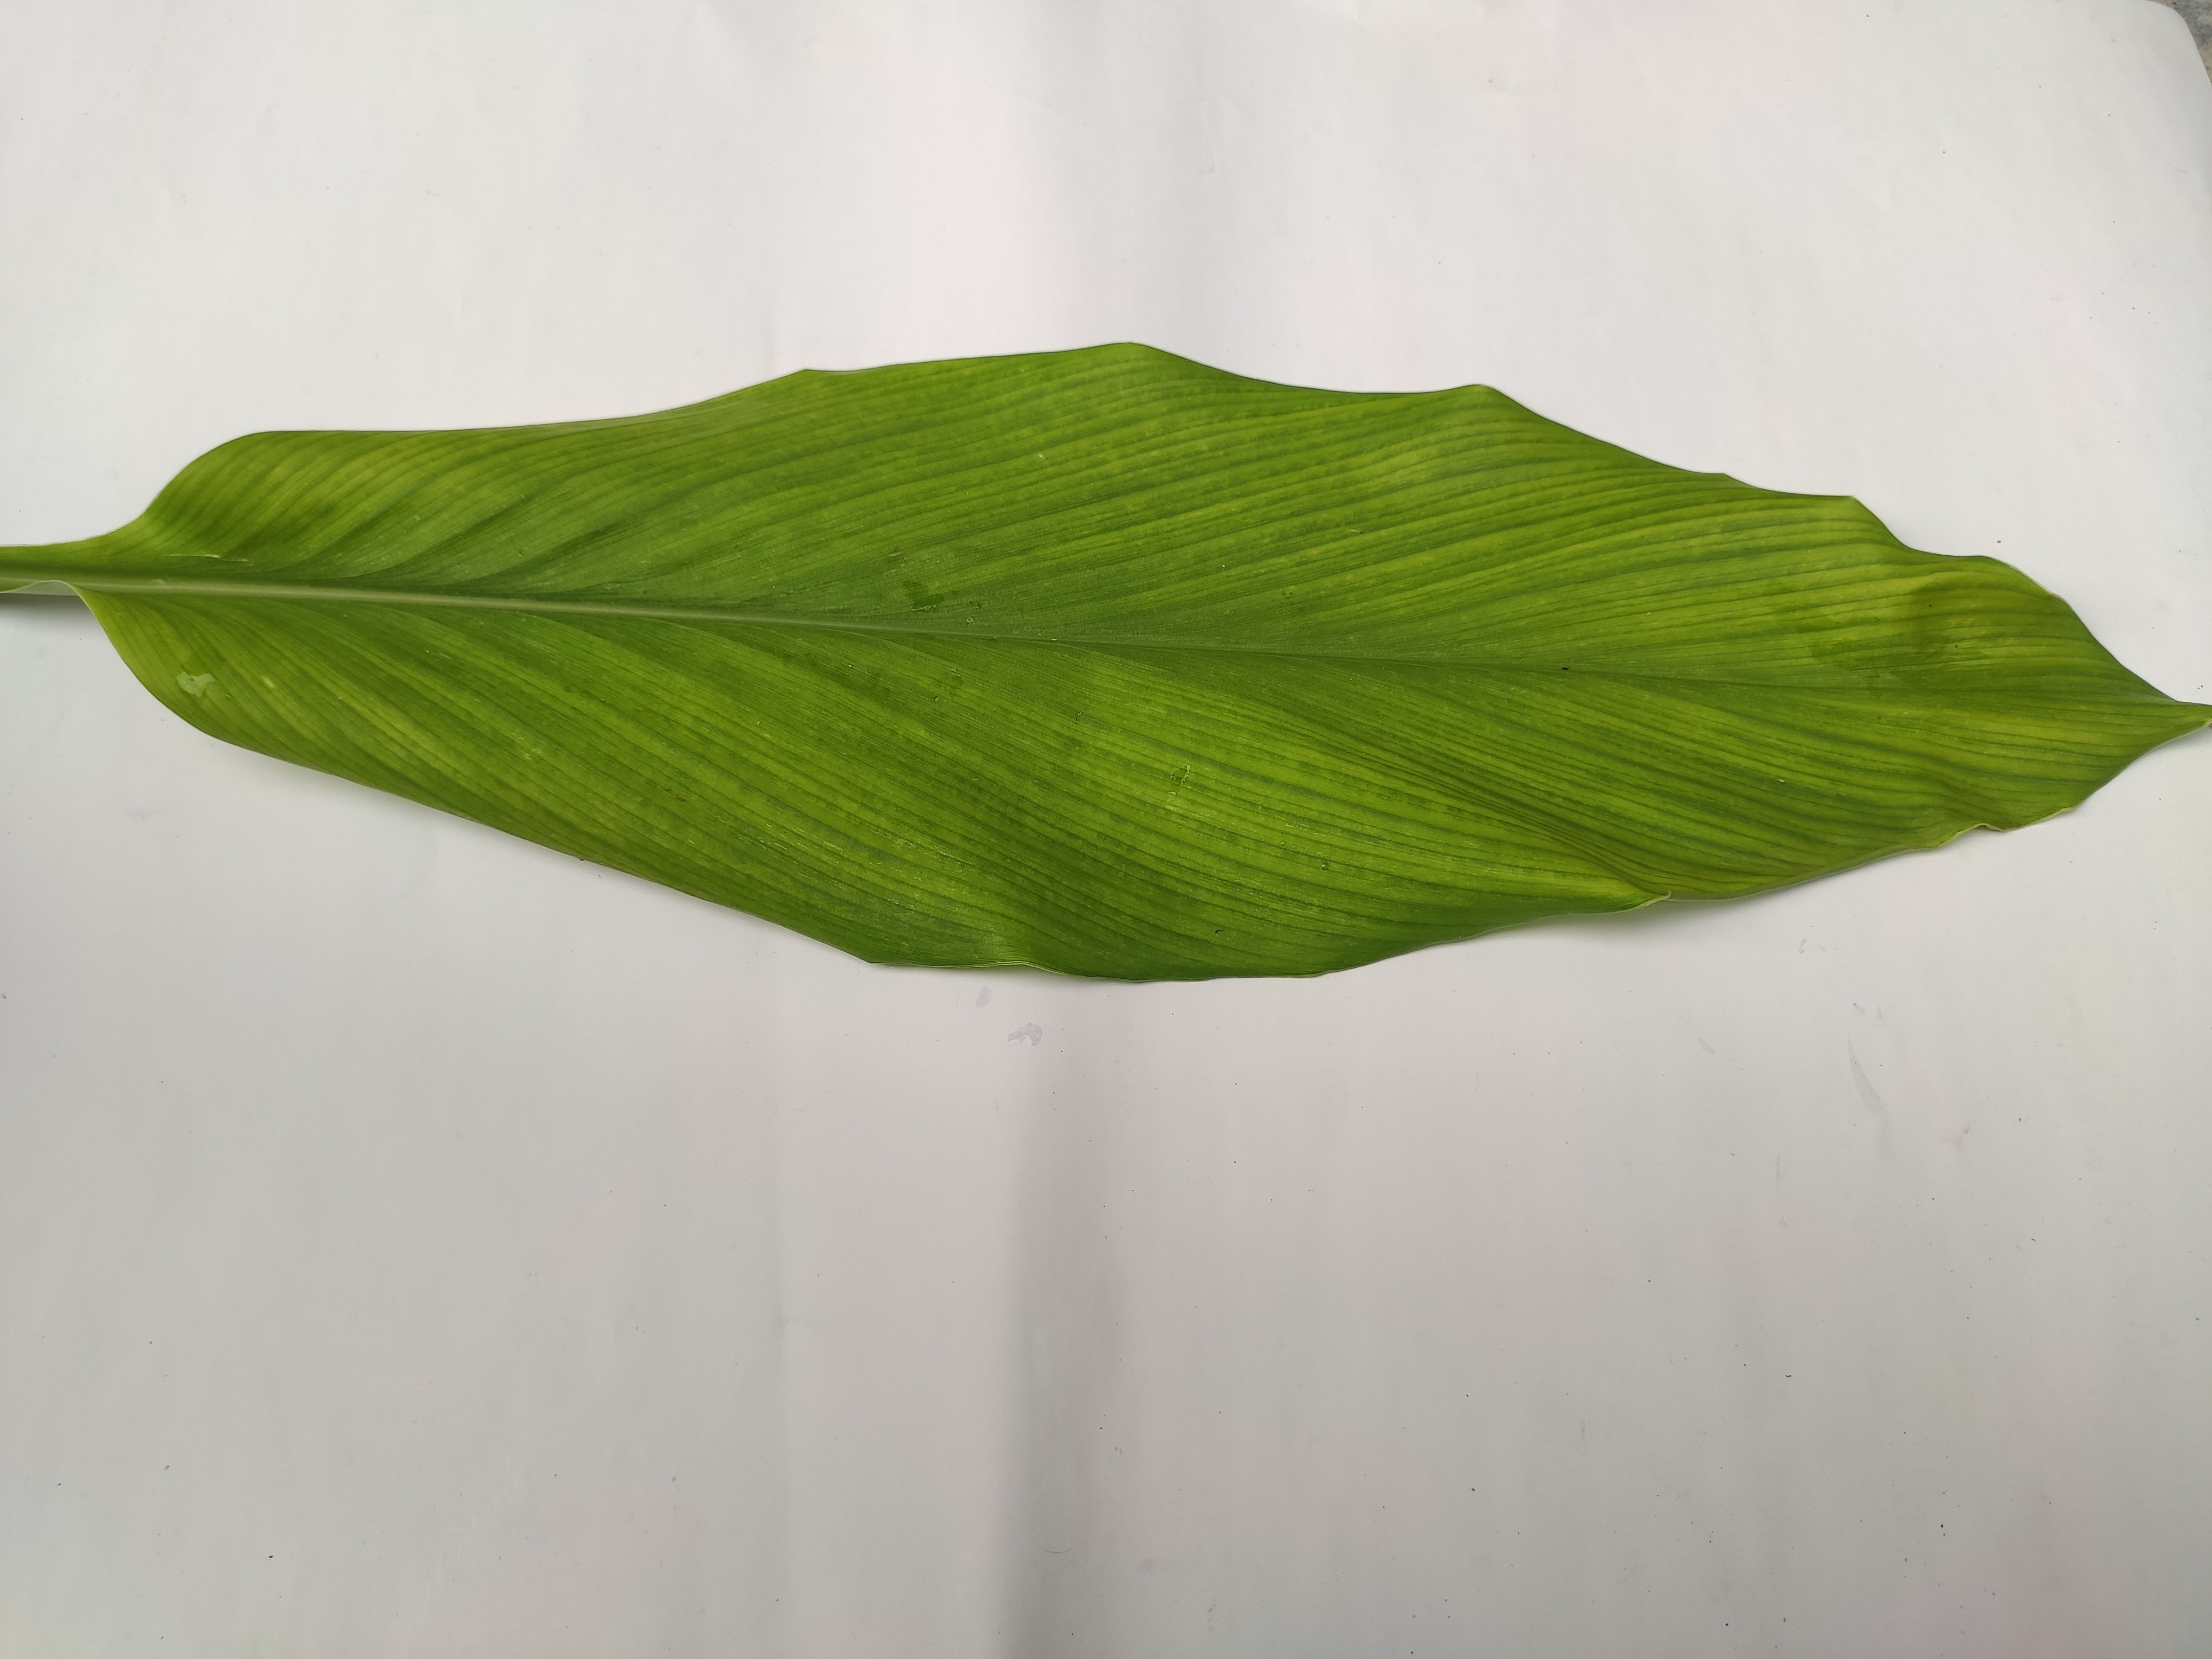
Label: Blotch